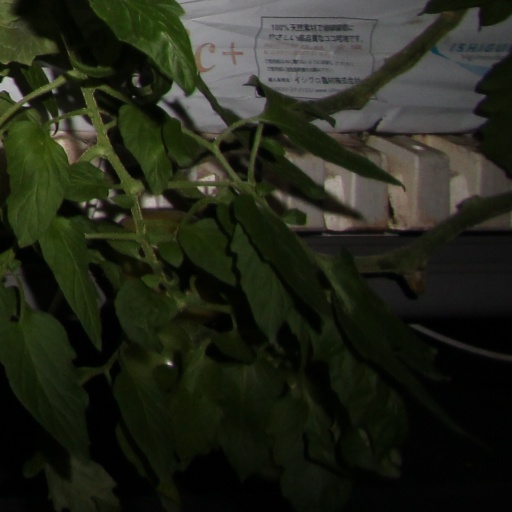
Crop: tomato